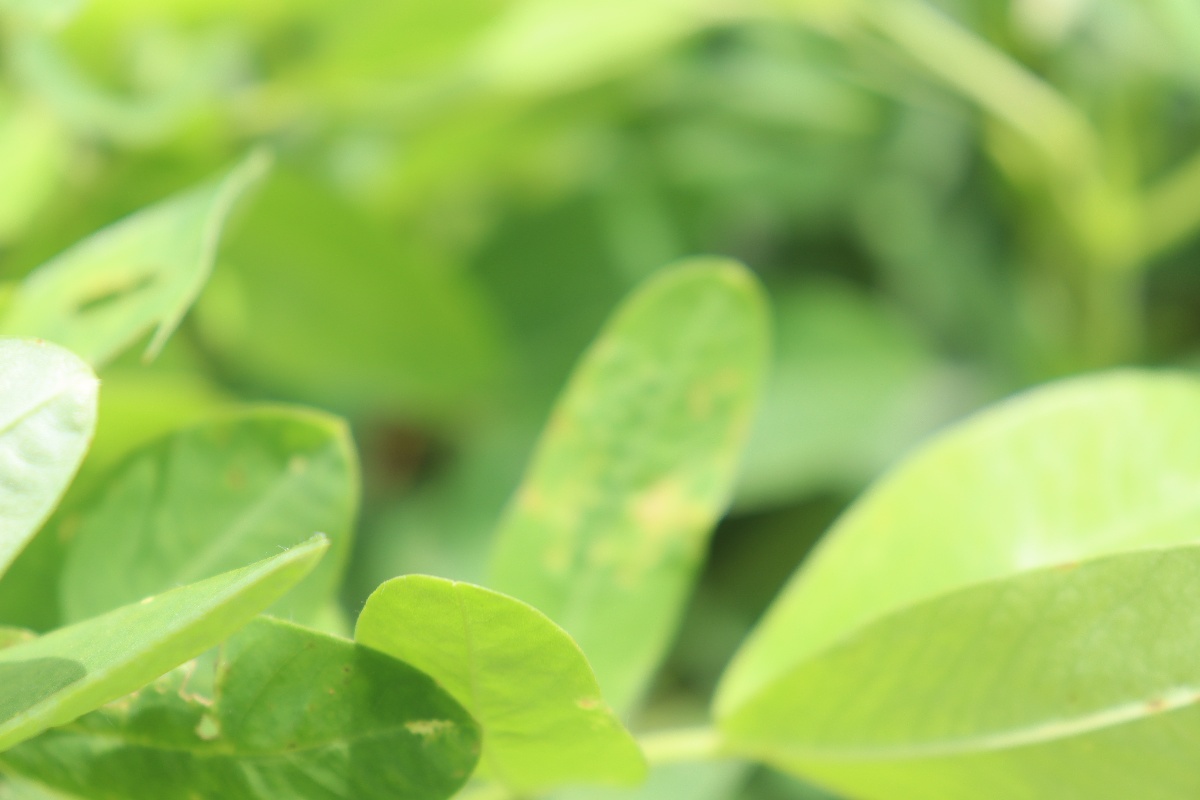
Label: early_leaf_spot